History of the United States Military Academy

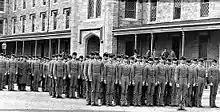
The Corps of Cadets, circa 1870s

In 1817, Colonel Sylvanus Thayer became the superintendent. He is known as the "Father of the Military Academy." He upgraded academic standards, instilled military discipline, and emphasized honorable conduct. He also created a teaching method known today as the Thayer Method, which emphasizes self study and daily homework, as well as small class size. This method of instruction is still used today. Thayer made civil engineering the foundation of the curriculum. For the first half century, USMA graduates were largely responsible for the construction of the bulk of the nation's initial railway lines, bridges, harbors and roads. This tradition continues in the hands of the U.S. Army Corps of Engineers. Thayer was responsible for forging many of the traditions and culture that are the essence of the academy even in modern times. During his tenure, the Corps of Cadets thrived and due to the small size of the Regular Army during this period of American history, USMA became the predominant source of commissioned officers. This led to an increase in the esprit-de-corps and honoring of tradition that is so ingrained in West Point culture. The tradition of the class ring began during Thayer's tenure, in 1835 – the first such university in the US to do so.